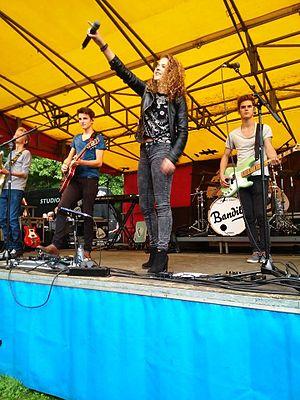
Laura Tesoro est une chanteuse et actrice belge née le 19 août 1996 à Anvers. Elle a représenté la Belgique au 61ᵉ Concours Eurovision de la chanson en 2016, avec la chanson What's the Pressure. Elle est aussi connue pour son rôle de Charlotte Kennis dans le feuilleton télévisé flamand Familie, et sa participation à la troisième édition de The Voice van Vlaanderen. En 2016, elle a doublé le personnage éponyme du film Vaiana dans la version flamande.